Intel 8282

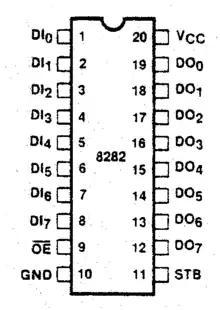

The Intel 8282 is an 8-bit latch, which was developed primarily for the Intel-8086/8087/8088/8089-processors. The component comes in 20-pin DIL package. It was licensed to companies such as NEC and Siemens. With the ROM-less versions of the MCS-48 and MCS-51 microcontroller (8035/8039 and 8031/8032) compact systems with external ROM / EPROM can be realized. The 8282 can also be used in 8080/8085-systems replacing the 8212. If (Output Enable") is connected to GND, the chip is selected. STB ("Strobe") is connected to the pin ALE (Address Latch Enable") of the processor and takes over the address data from the multiplexed address-/databus. The 8283 has the same functionality, but the data is inverted. In 1980 the Intel 8282 and I8282 (industrial grade) version was available for 5.55 USD and 16.25 USD in quantities of 100 respectively.